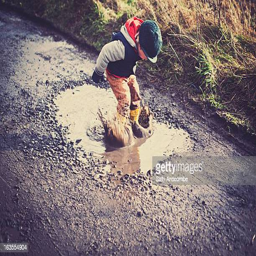
child jumping in a puddle